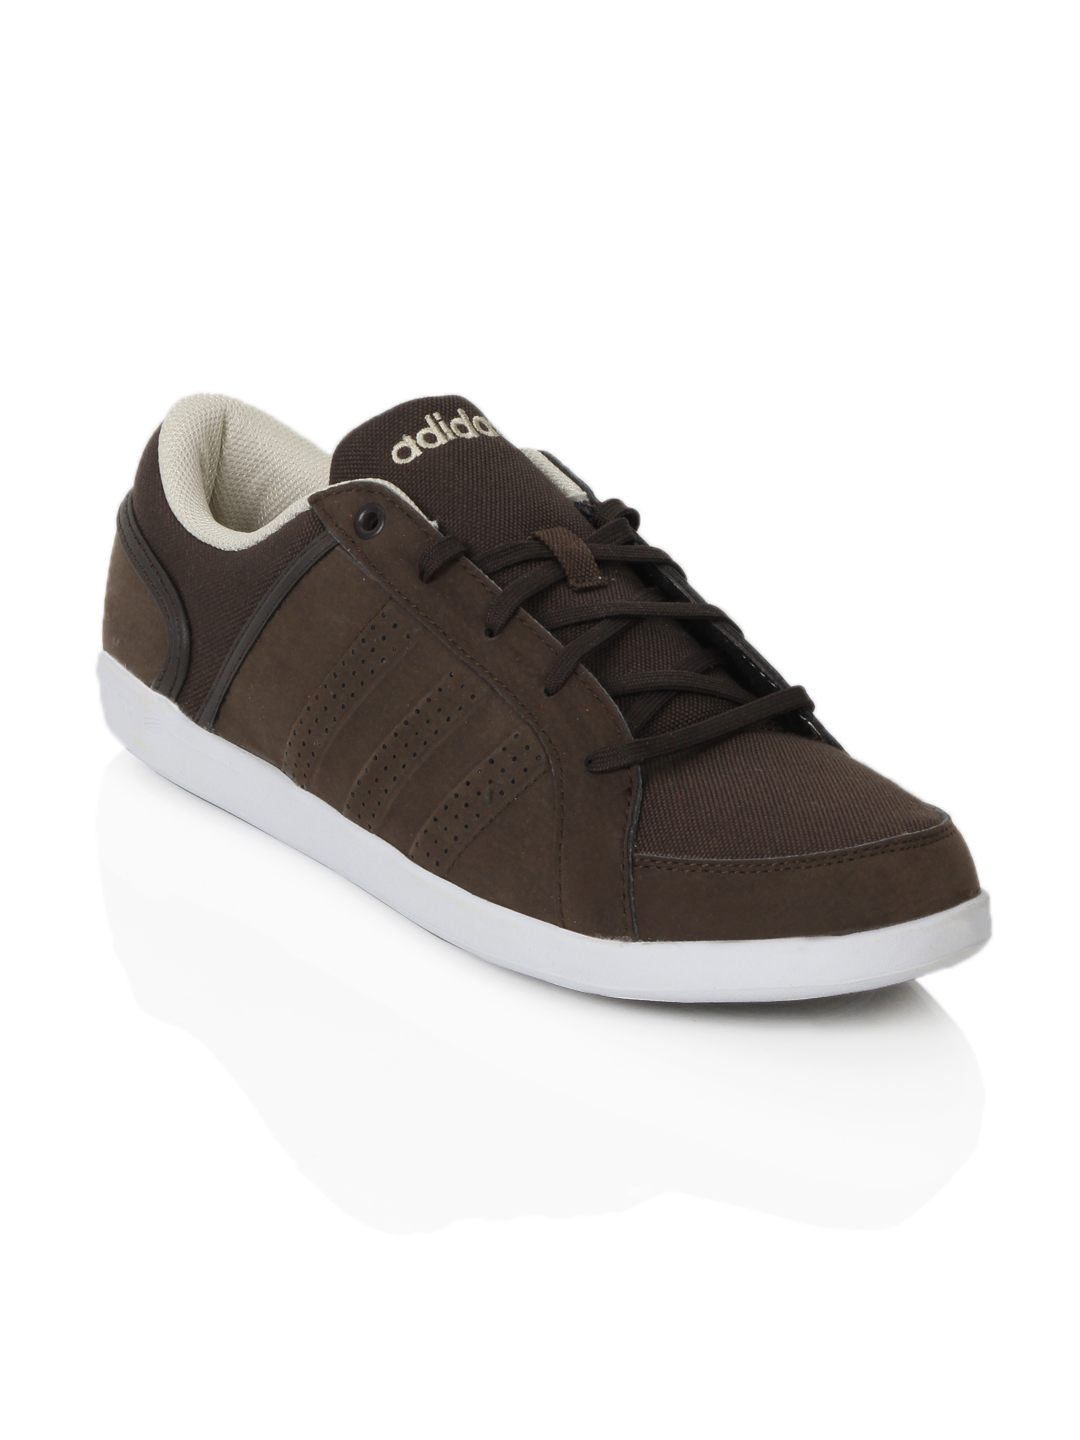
ADIDAS Neo Unisex Court Evo Brown Shoes
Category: Footwear / Shoes / Casual Shoes
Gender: Unisex
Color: Brown
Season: Summer 2012
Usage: Casual